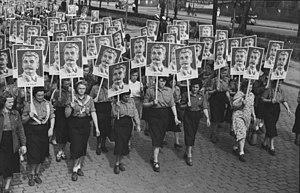
Le mot stalinisme désigne l’idéologie et la pratique politique des partis communistes ayant adopté la ligne politique définie par les partisans de Joseph Staline, secrétaire général du Parti communiste de l'Union soviétique. Par extension, ces partis et leurs membres ont été qualifiés de staliniens, terme qu’aurait forgé Lazare Kaganovitch au cours d’un repas en présence de Staline.